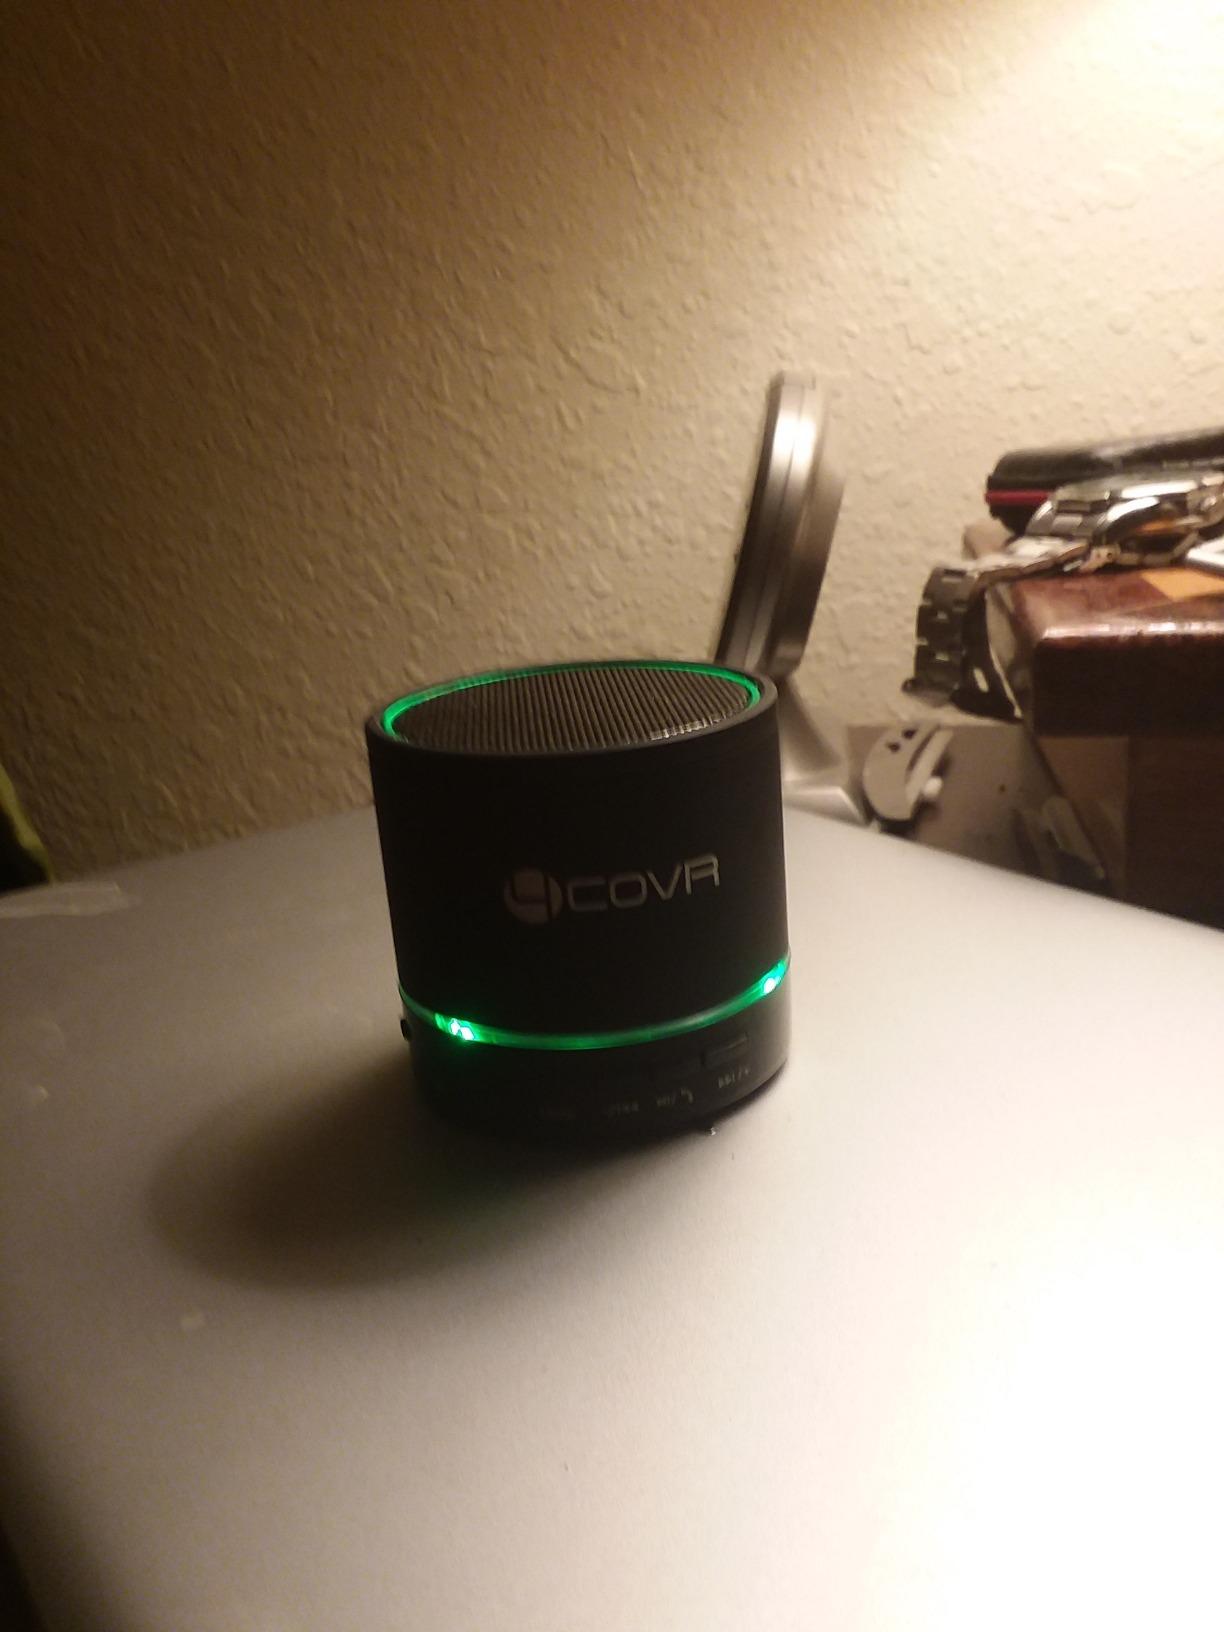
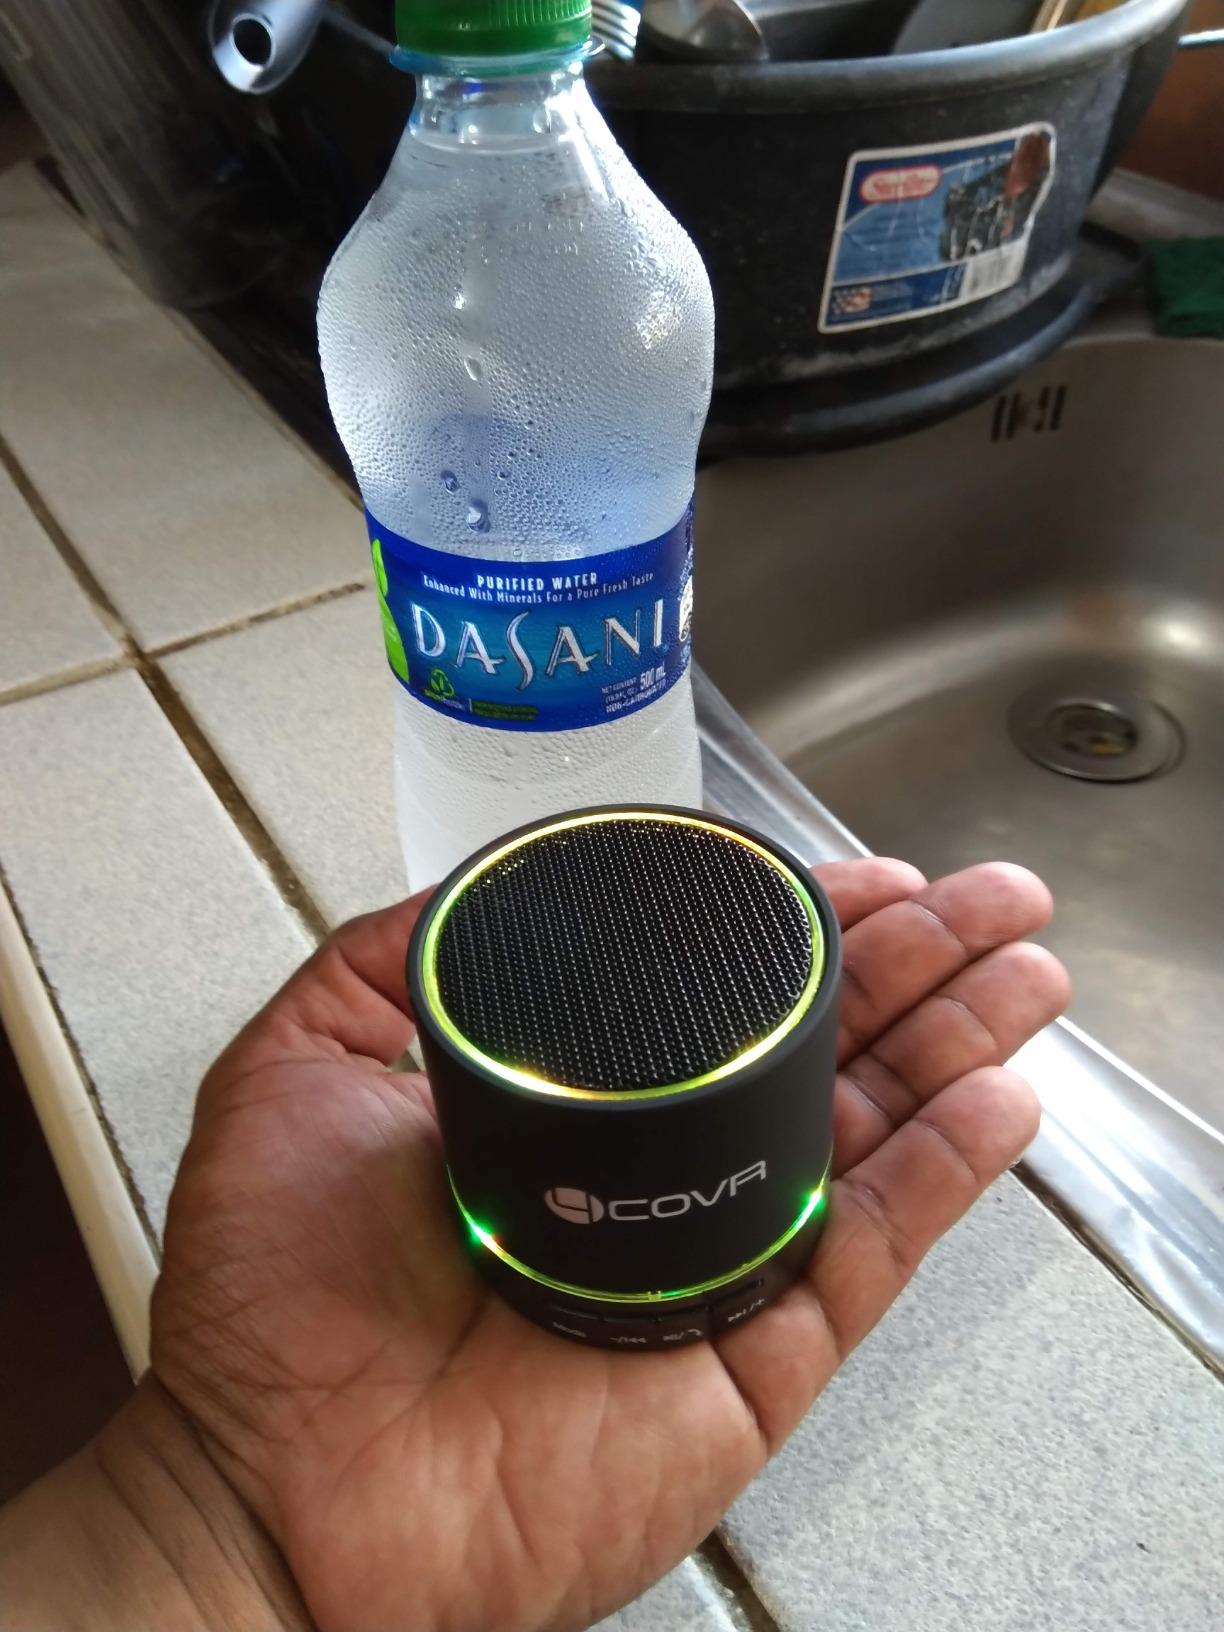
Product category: microphone
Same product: yes